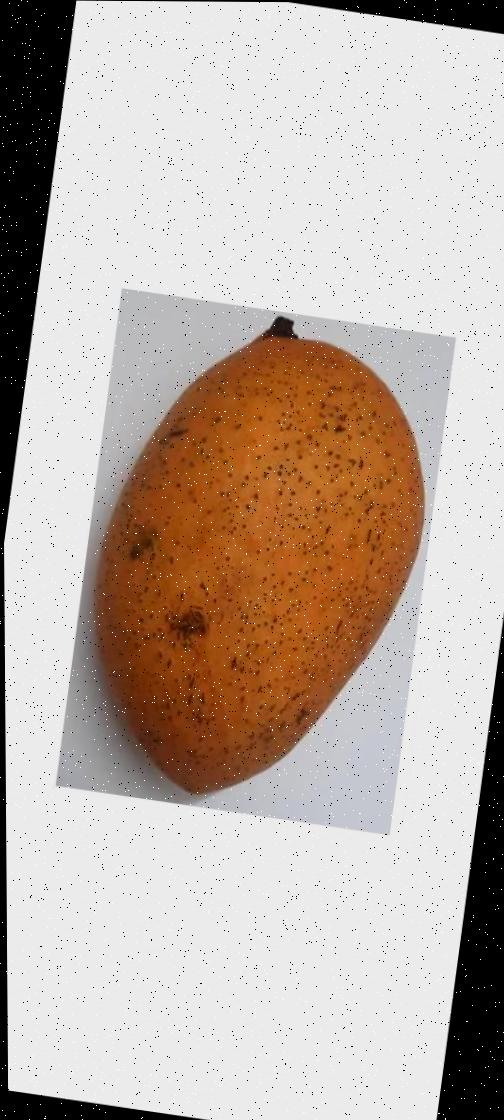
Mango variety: Ashshina Classic